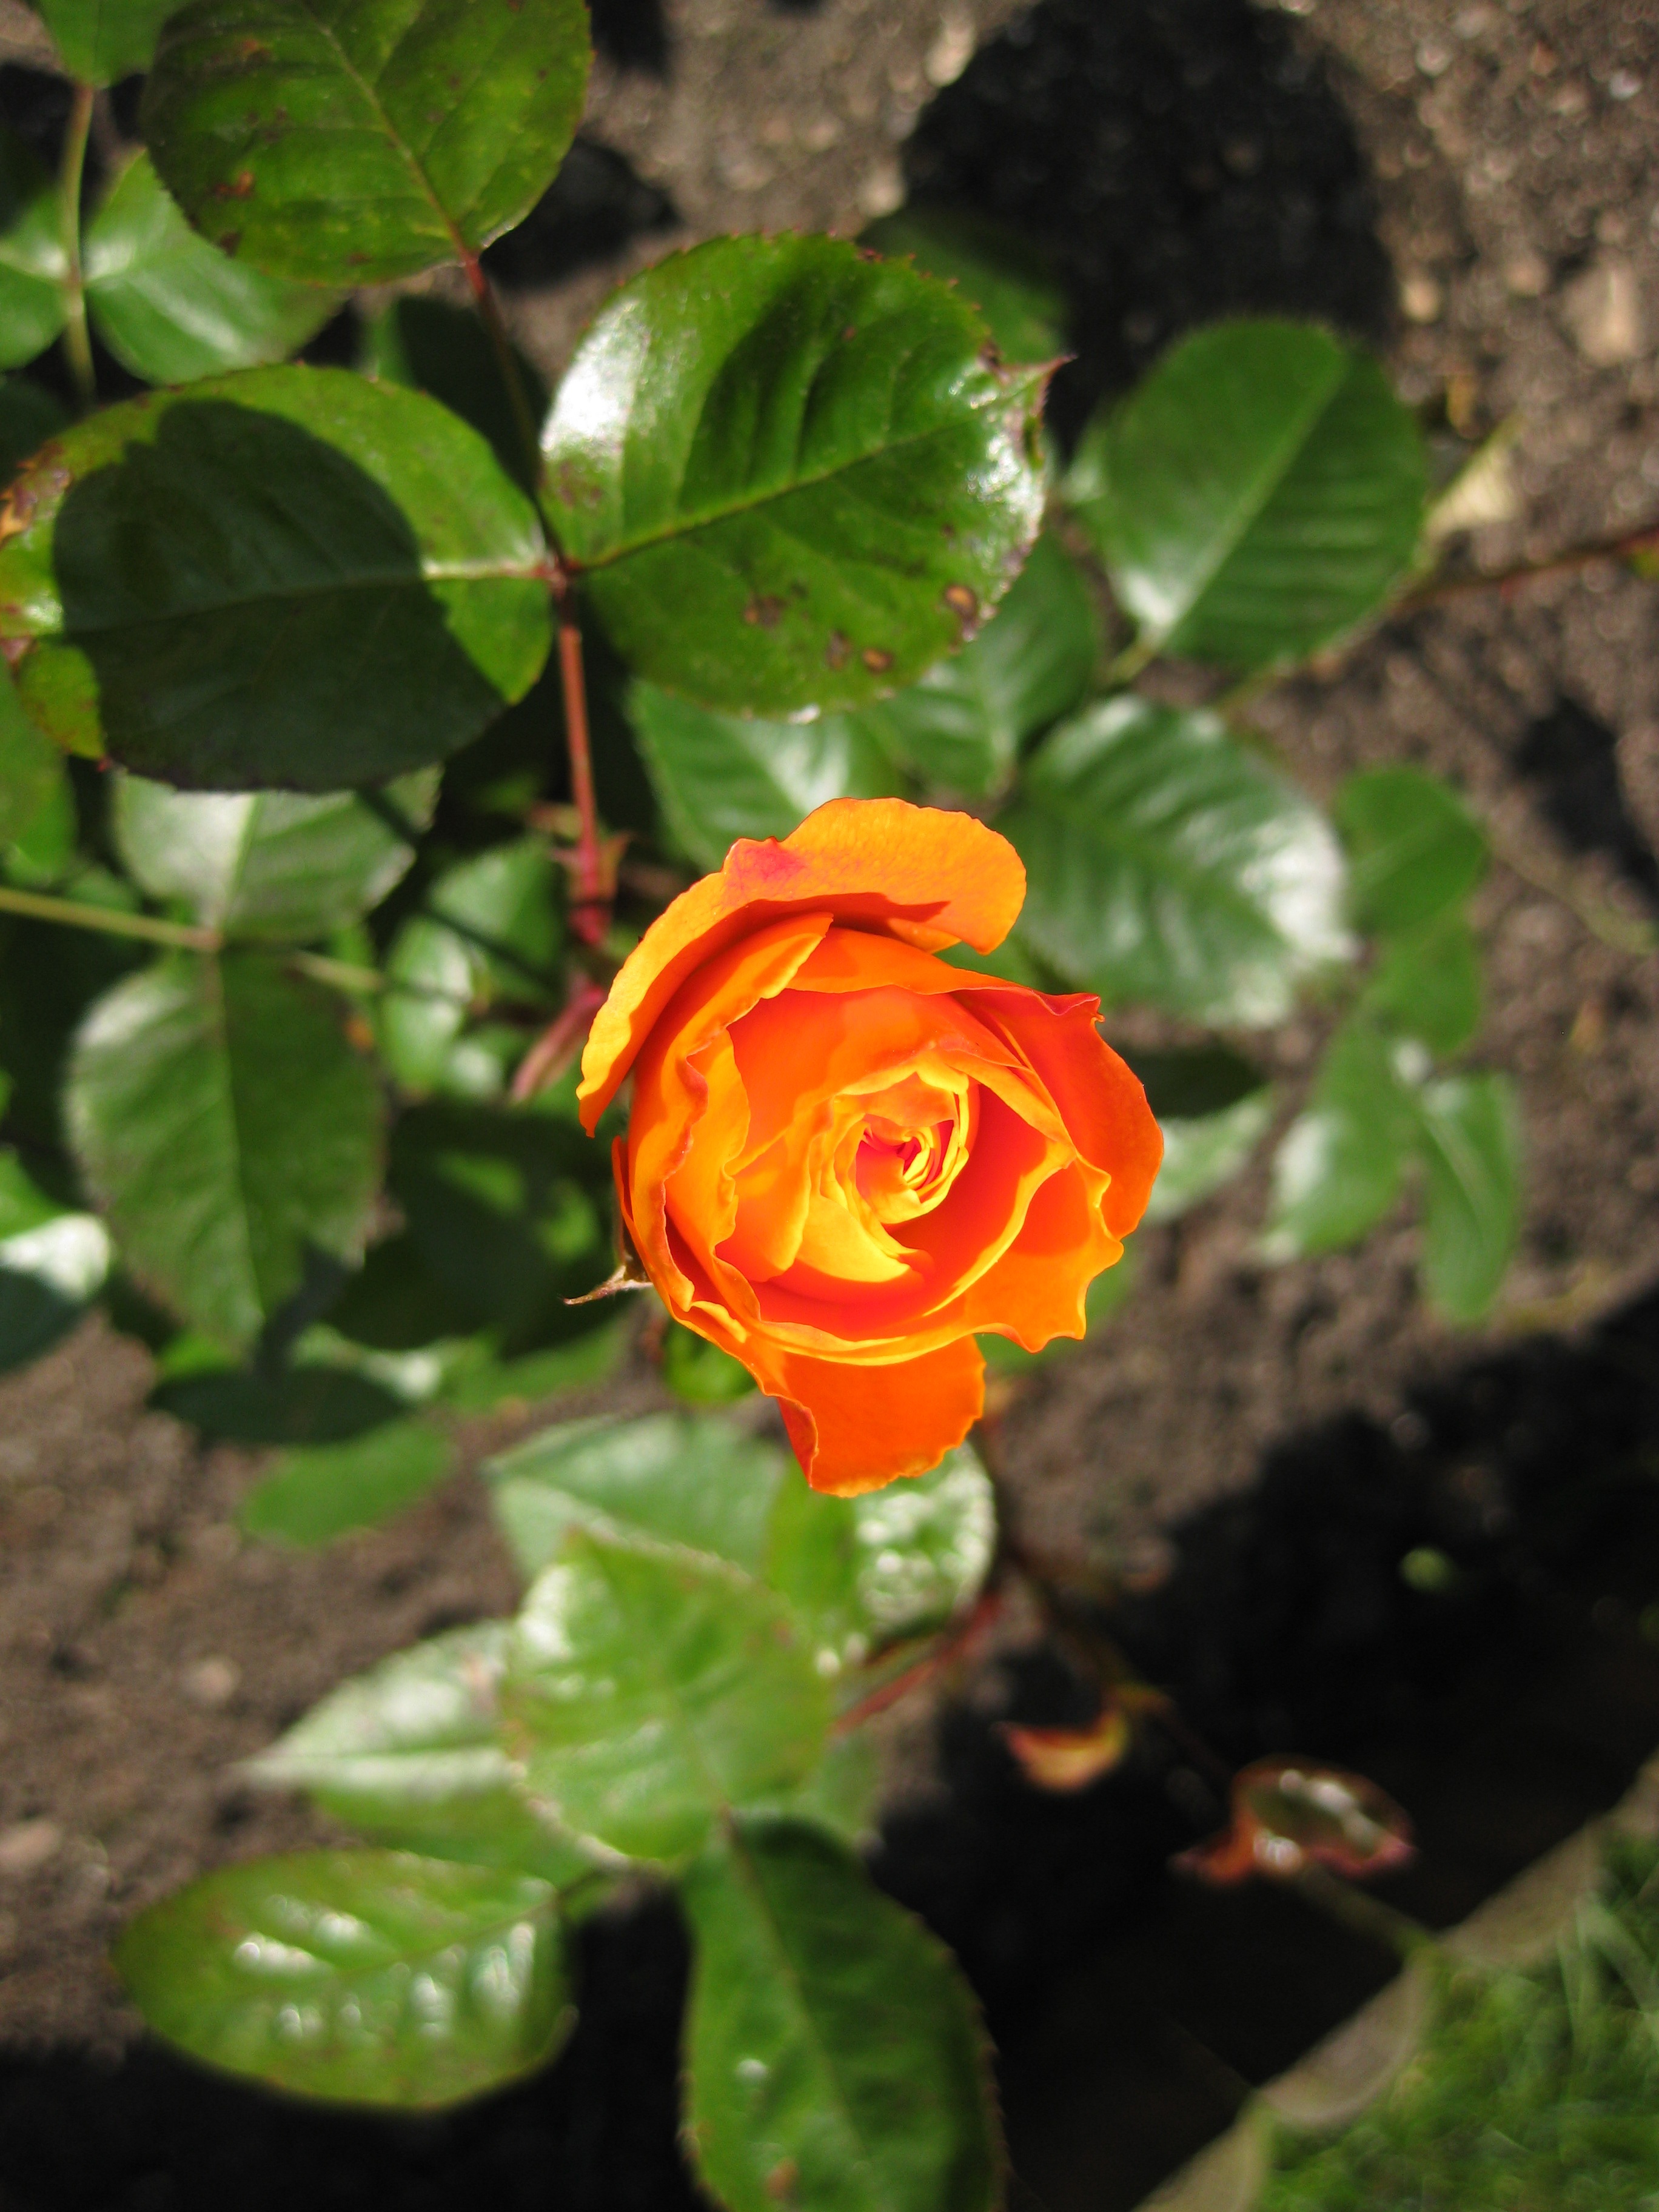
blossom, plant, leaf, flower, bloom, rose, orange, produce, botany, flora, flowers, shrub, macro photography, flowering plant, garden roses, rose family, land plant